Jury Box (game)

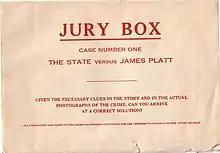
A case from the game

The Jury Box is a 1937 parlor game, created by Roy Post and published by Parker Brothers, that was popular in the United States in the late 1930s. Players are asked to solve six cases as members of a jury. The game is considered a predecessor to modern murder mystery games and role-playing games.